Antonin Mercié

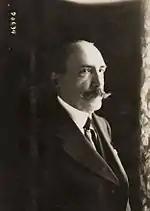
Antonin Mercié in 1916

Mercié entered the École des Beaux-Arts, Paris, and studied under Alexandre Falguière and François Jouffroy, and in 1868 gained the Grand Prix de Rome at the age of 23. His first great popular successes were the "David" and "Gloria Victis". The latter bronze was shown and received the Medal of Honour of the Paris Salon and was subsequently placed in the Square Montholon.